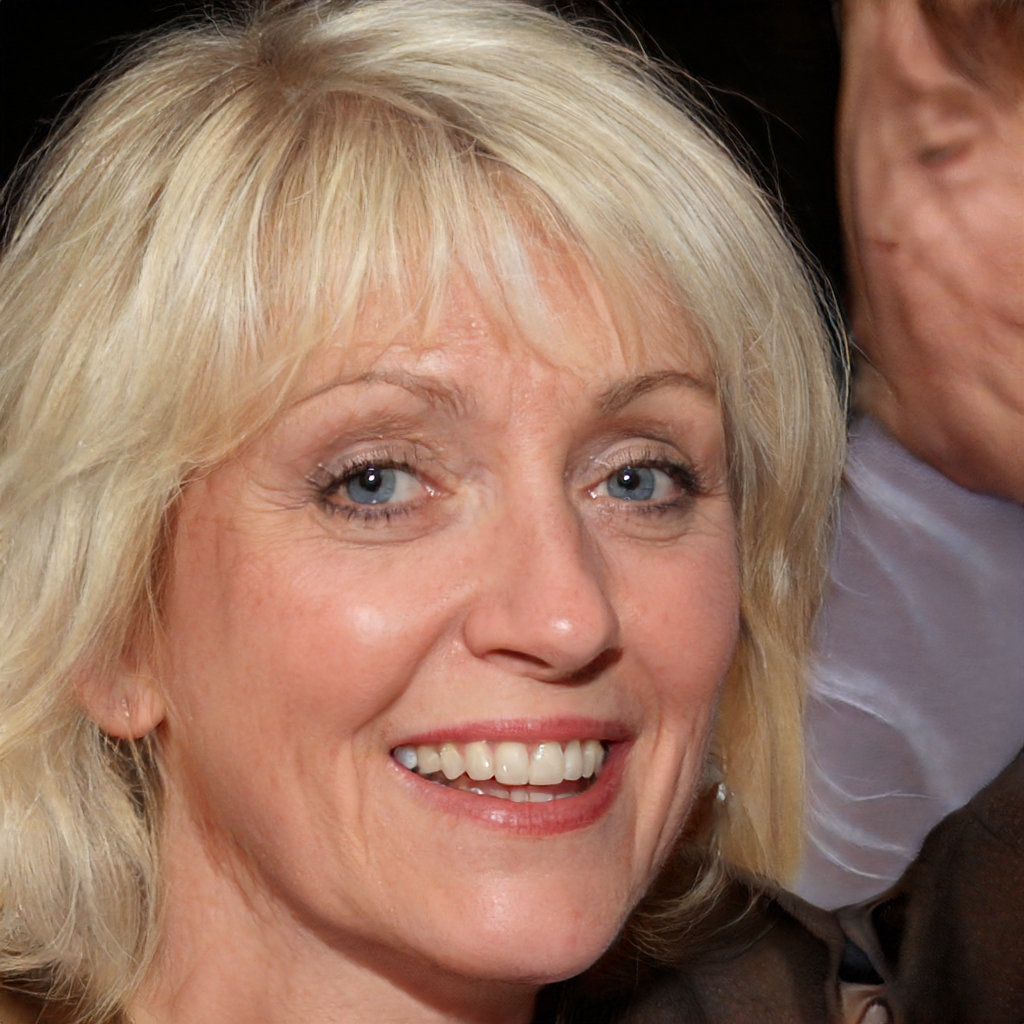
Portrait style: Real Portrait